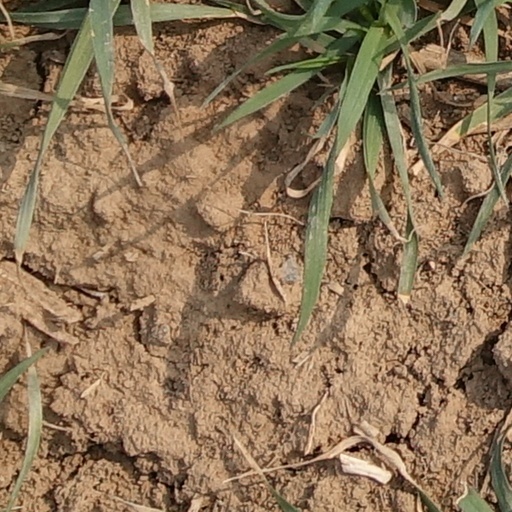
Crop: wheat